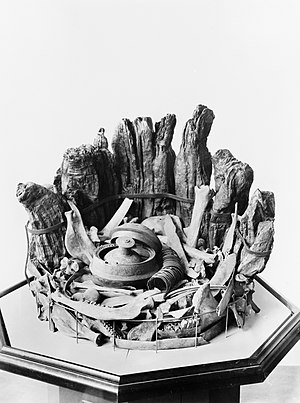
Busenebrønden
Offerbrønden.
Offerbrønd fra Budsene. Yngre bronzealder.
Busenebrønden, Budsenebrønden eller Busene offerbrønd er en formodet tidligere brønd fra Østmøn. Det eneste der er fundet af den, er en udhulet elletræstamme, der med stor sikkerhed har fungeret som brøndkasse. Busenebrønden er dateret til ca. 800 f.Kr.